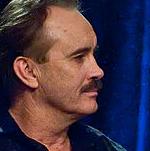
Age: 55